Kitchener's Army

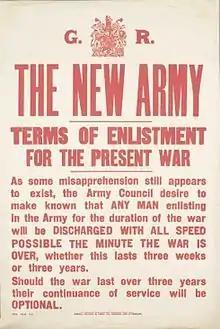
1914 poster describing terms of enlistment

was an (initially) all-volunteer portion of the British Army formed in the United Kingdom from 1914 onwards following the outbreak of hostilities in the First World War in late July 1914. It originated on the recommendation of Herbert Kitchener, then the Secretary of State for War to obtain 500,000 volunteers for the Army. Kitchener's original intention was that these men would be formed into units that would be ready to be put into action in mid-1916, but circumstances dictated the use of these troops before then. The first use in a major action of Kitchener's Army units came at the Battle of Loos (September–October 1915).